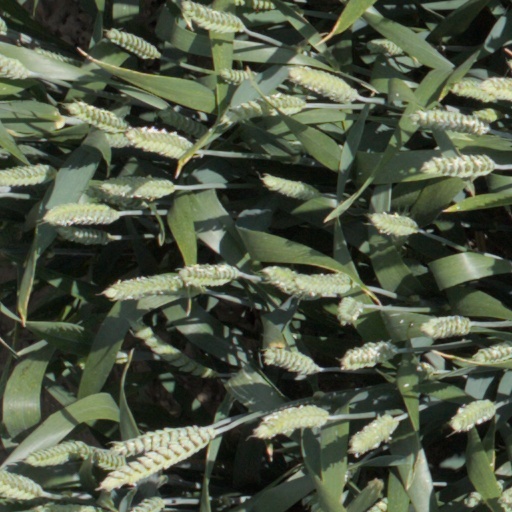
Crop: wheat